Hot Coffee (minigame)

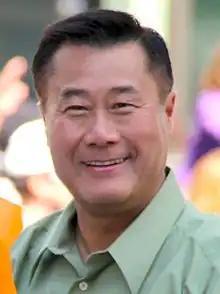
Leland Yee criticised the Entertainment Software Rating Board for not issuing "San Andreas" an AO rating.

On 7 July 2005, Leland Yee, the speaker "pro tempore" of the California State Senate, issued a press release condemning the ESRB for not providing "San Andreas" with an AO rating for its violence and the explicit sexual activity in the "Hot Coffee" minigame. At the time, Yee had been promoting the AB450 bill, which would require the state of California to place warning labels on violent video games and require retailers to check for identification before selling these games to customers. On the following day, while Vance criticised Yee for his "crusade ... to undermine the integrity of the ESRB", she also announced that the Board had opened an investigation into "the circumstances surrounding the 'Hot Coffee' modification". On 12 July, meanwhile, the Australian Office of Film and Literature Classification (OFLC) announced that it was opening its own investigation into the game at the request of Philip Ruddock, the Attorney-General of Australia. The OFLC had originally rated "San Andreas" MA15+, which limited purchase to individuals aged 15 or older.